2021 Semeru eruption

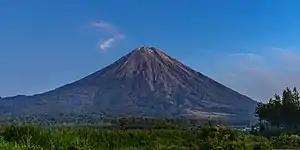
Semeru in May 2021

Semeru is one of more than 100 active volcanoes in Indonesia. At 3,676 meters in elevation, it is the highest volcano on the island. The volcano is part of a chain of volcanic mountains stretching from northern Sumatra to the Lesser Sunda Islands. Volcanism in Indonesia is mainly associated with the offshore subduction of the Australian Plate beneath the Sunda Plate. The oldest record of an eruption was from 1818. Since then, major eruptions have occurred in 1941, 1942, 1945, 1946, 1947, 1950, 1951, 1952, 1953, 1954, 1955–1957, 1958, 1959, 1960, 1977, and 1978–1989. A minor eruption occurred in January 2021 with no casualties reported. The 4 December eruption was the latest in a series of explosive eruptions on the volcano since 2014. Recent eruptions on the volcano have been accompanied by pyroclastic flows, eruption columns, and debris avalanches.